Anti-Chinese violence in Washington

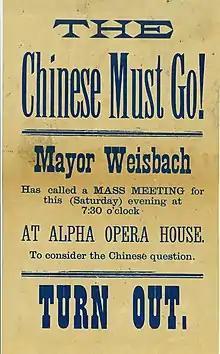
Mayor Weisbach initiated a poster to alert people to a meeting to remove the Chinese people from Tacoma.

The Tacoma Riot of 1885 took place on November 3, 1885 and saw the deliberate removal of the Chinese people from Tacoma, Washington. On November 1, 1885, the anti-Chinese organization led by Mayor Jacob Weisbach issued a deadline for all 700 Chinese men and women to leave Tacoma. Approximately 150 people left before the deadline. On the morning of November 3, the vigilante group led by 500 of the Committee of Fifteen attacked and removed Chinese workers from homes and workplaces. Three days later, two Chinese settlements, including approximately 35 Chinese businesses and homes, were burned. After these events, no Chinese people remained in the city.